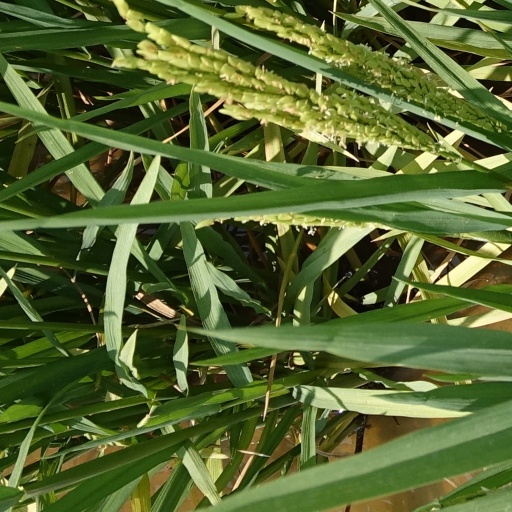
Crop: rice